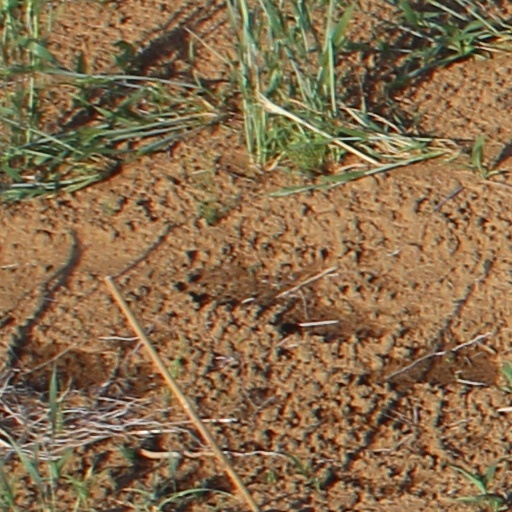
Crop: wheat